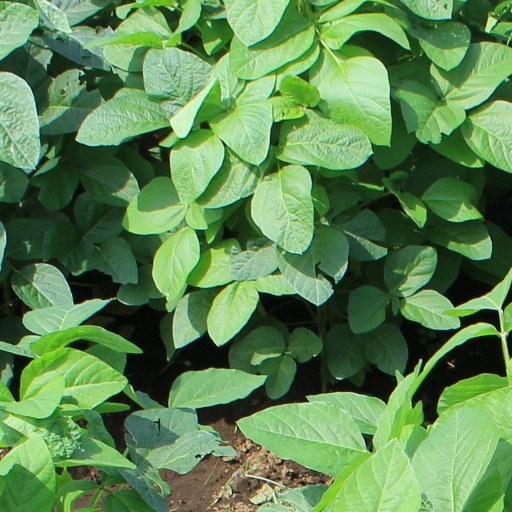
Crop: soybean